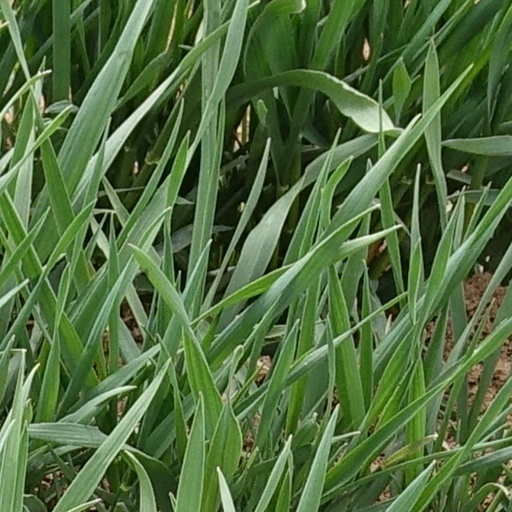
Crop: wheat